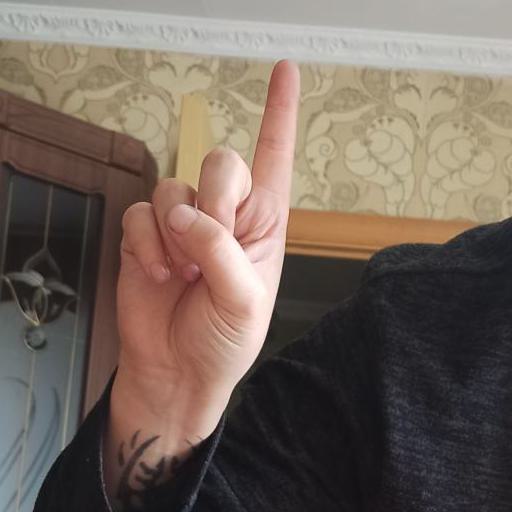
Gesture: one